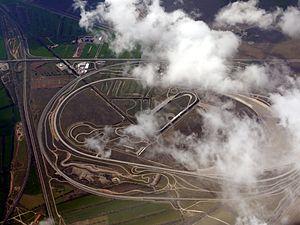
Le Grand Prix automobile de France 1926 est un Grand Prix organisé par l'Automobile Club de France qui s'est tenu sur l'ovale de 5 km du circuit de Miramas le 27 juin 1926.
Le circuit de Miramas, conçu en 1924 par le pilote français Paul Bablot associé à l’Automobile club de Marseille, est un circuit automobile situé sur la commune d'Istres, à proximité du village d'Entressen et de la commune de Miramas, près de l'étang de Berre, dans les Bouches-du-Rhône, France. Depuis 1986, il est la propriété de la firme allemande BMW qui l'utilise comme piste d'essais.